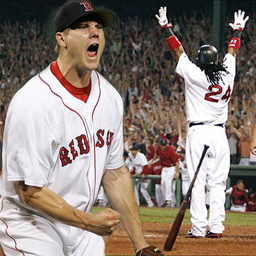
A baseball player yelling at the top of his lungs.
THERE ARE PEOPLE PLAYING AT THE BASEBALL GAME
A baseball player screams and celebrates after a game.
Two Red Sox players celebrating on the field.
Two Red Sox baseball players make triumphant gestures.